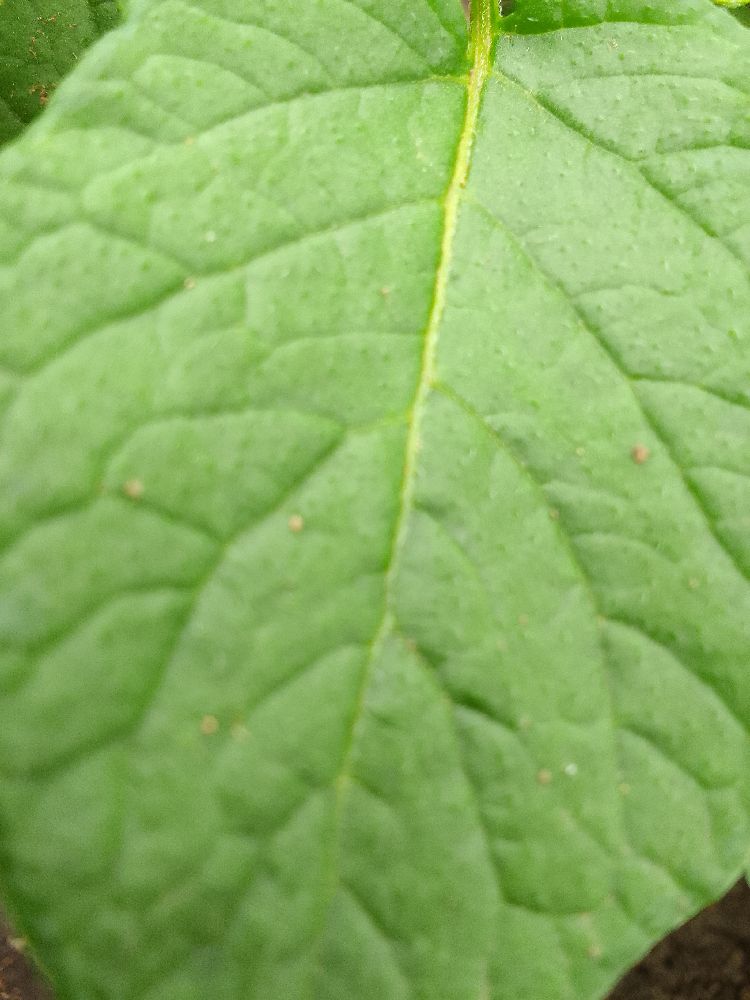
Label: Healthy